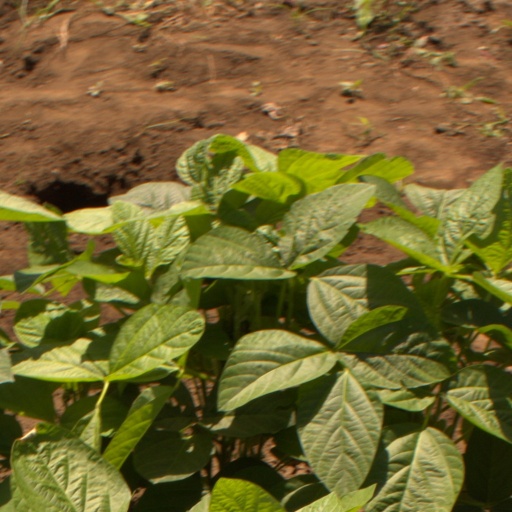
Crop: soybean